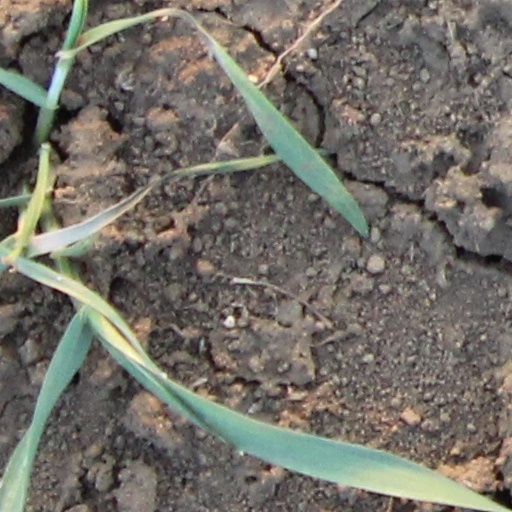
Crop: wheat